Wayne Hansen

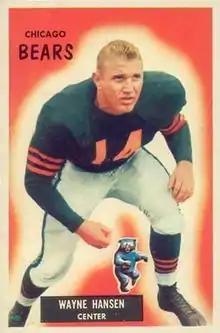
Hansen on a 1955 Bowman football card

George Wayne Hansen (October 6, 1928 – August 24, 1987) was an American football linebacker in the National Football League (NFL) for the Chicago Bears and Dallas Cowboys. He played college football at the University of Texas, El Paso.